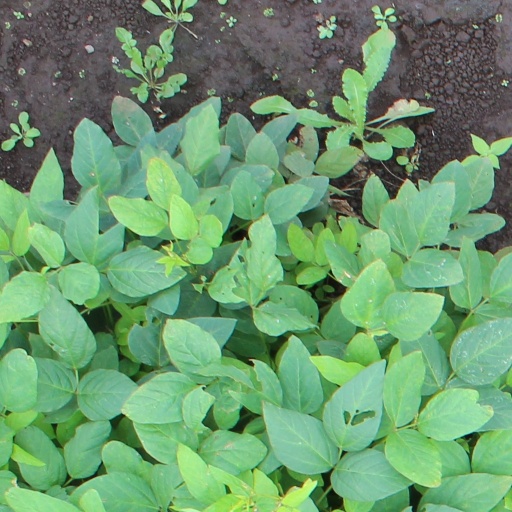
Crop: soybean